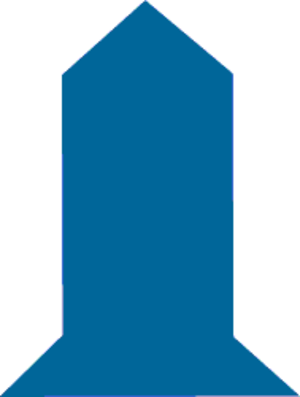
En héraldique, on donne parfois le nom de champ composé à un champ rempli par répétition de petits meubles.